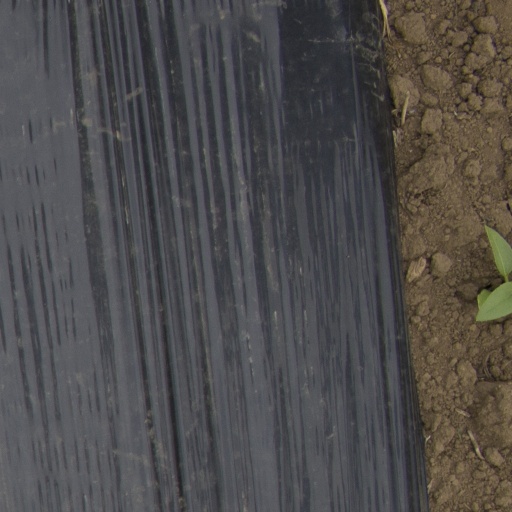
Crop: Jerusalem artichoke